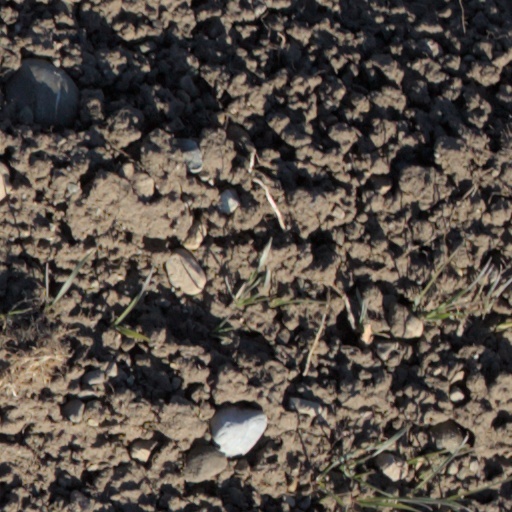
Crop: wheat